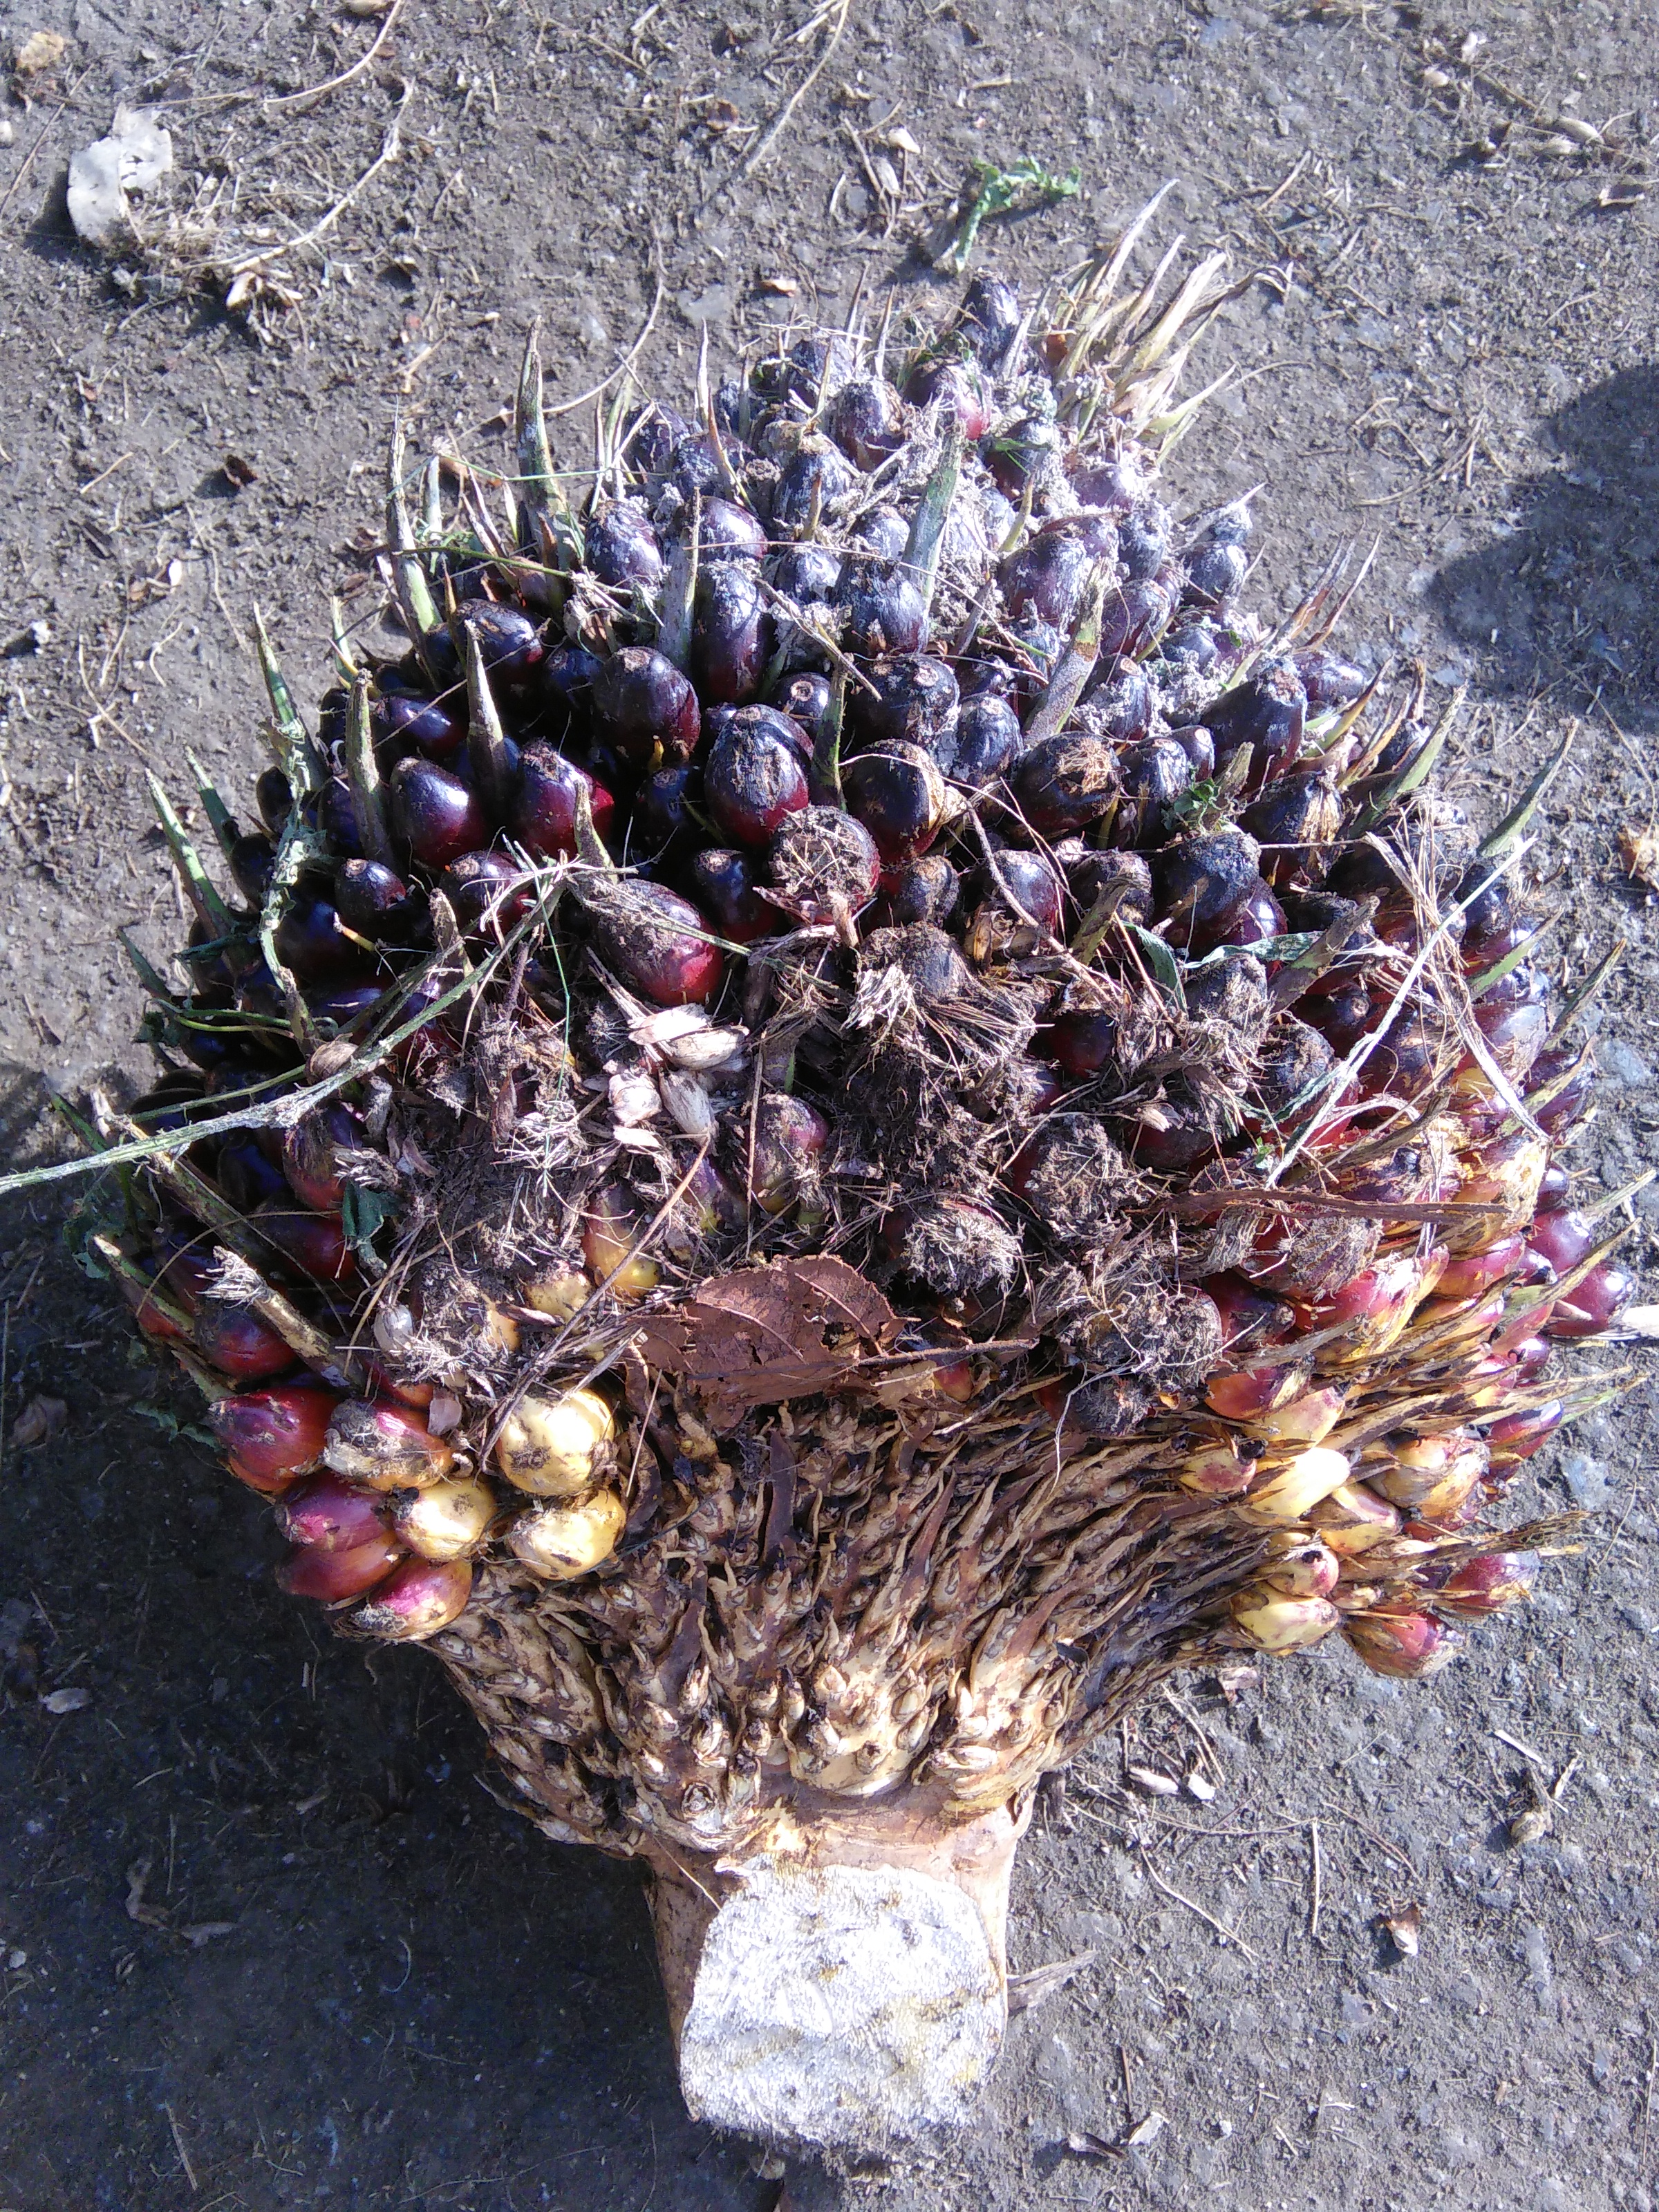
Ripeness: Unripe